Itaewon Class

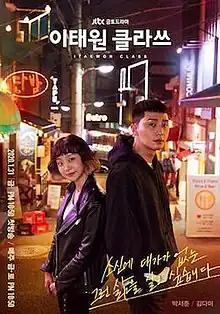
Promotional poster

Itaewon Class is a 2020 South Korean television series starring Park Seo-joon, Kim Da-mi, Yoo Jae-myung, and Kwon Nara. Based on the webtoon of the same name, it is the first series to be produced by the film distribution company Showbox. It aired on JTBC in Korea from January 31 to March 21, 2020, and is streaming worldwide on Netflix. The series won Best Drama Series at the 25th Asian Television Awards.